Kidnapping

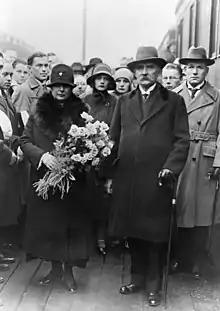
K. J. Ståhlberg (in the center-right), the first President of the Republic of Finland, and his wife at the Helsinki Central Station after their kidnapping. Their daughter Elli Ståhlberg stands in the center, behind them.

Kidnapping or abduction is the unlawful abduction and confinement of a person against their will, and is a crime in many jurisdictions. Kidnapping may be accomplished by use of force or fear, or a victim may be enticed into confinement by fraud or deception. Kidnapping is distinguished from false imprisonment by the intentional movement of the victim to a different location.